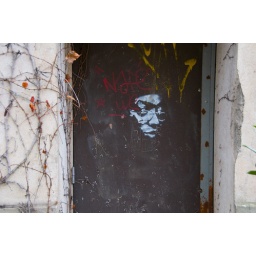
A face in the door